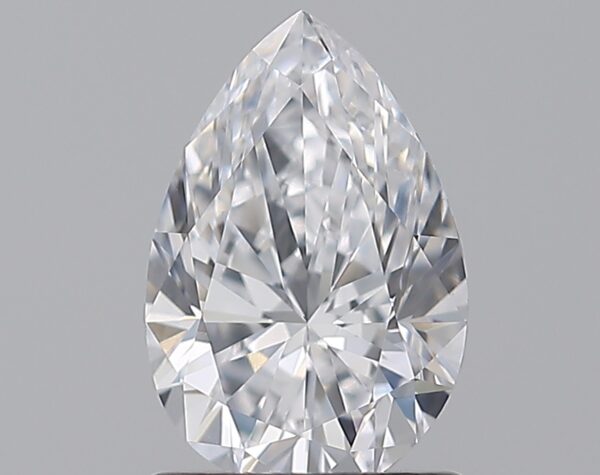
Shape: pear
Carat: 1
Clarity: IF
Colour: D
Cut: VG
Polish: EX
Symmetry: VG
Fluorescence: N
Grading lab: GIA
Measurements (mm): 8.4 x 5.66 x 3.6